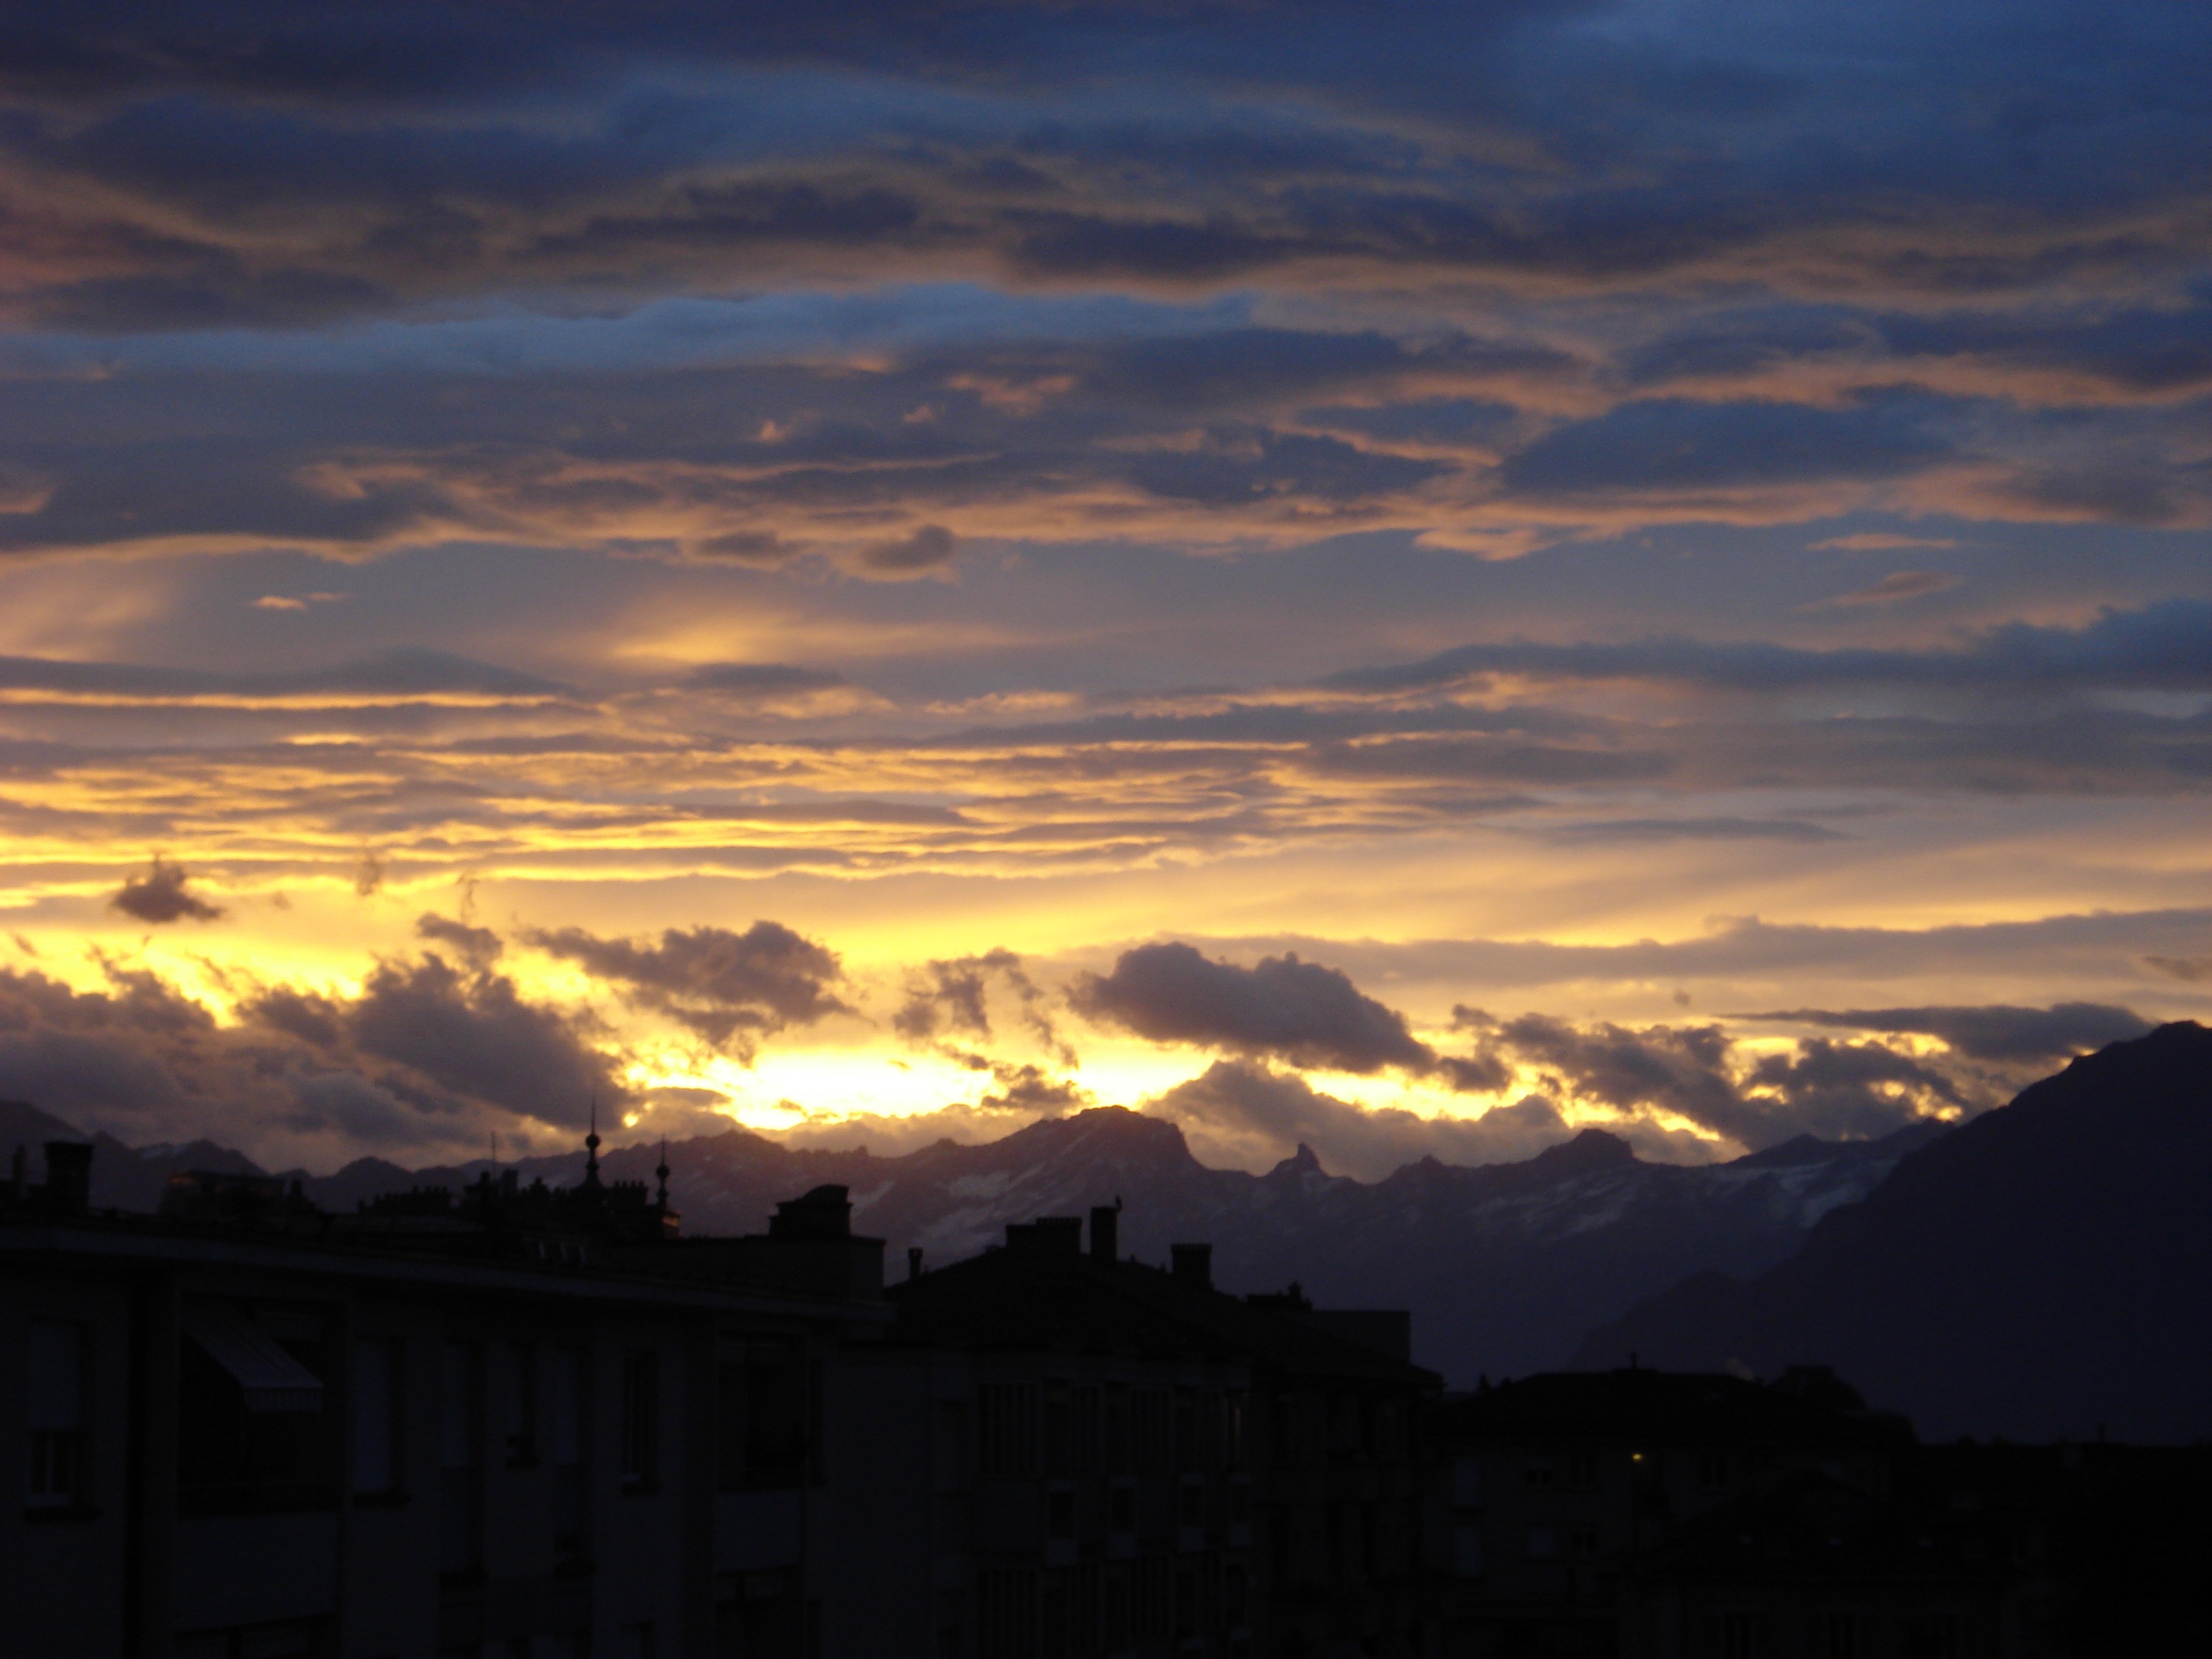
landscape, nature, horizon, mountain, cloud, sky, sun, sunrise, sunset, sunlight, morning, dawn, atmosphere, dusk, evening, colorful, rising sun, clouds, mountains, switzerland, lausanne, afterglow, meteorological phenomenon, red sky at morning